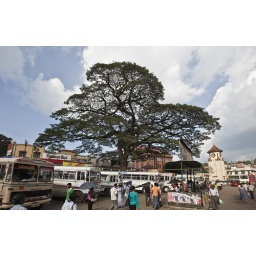
Clock tower bus stop in Kandy